The Four Companions

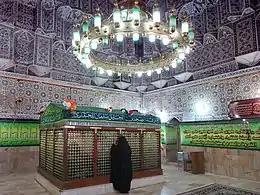
The over Salman al-Farisi's grave in Mada'in, Iraq

The Four Companions, also called the Four Pillars of the Sahaba, is a Shia term for the four Companions of the Islamic prophet Muhammad who are supposed to have stayed most loyal to Ali ibn Abi Talib after Muhammad's death in 632: Salman al-Fārisī, Abū Dharr al-Ghifāri, Miqdad ibn Aswād al-Kindi, and Ammār ibn Yāsir.